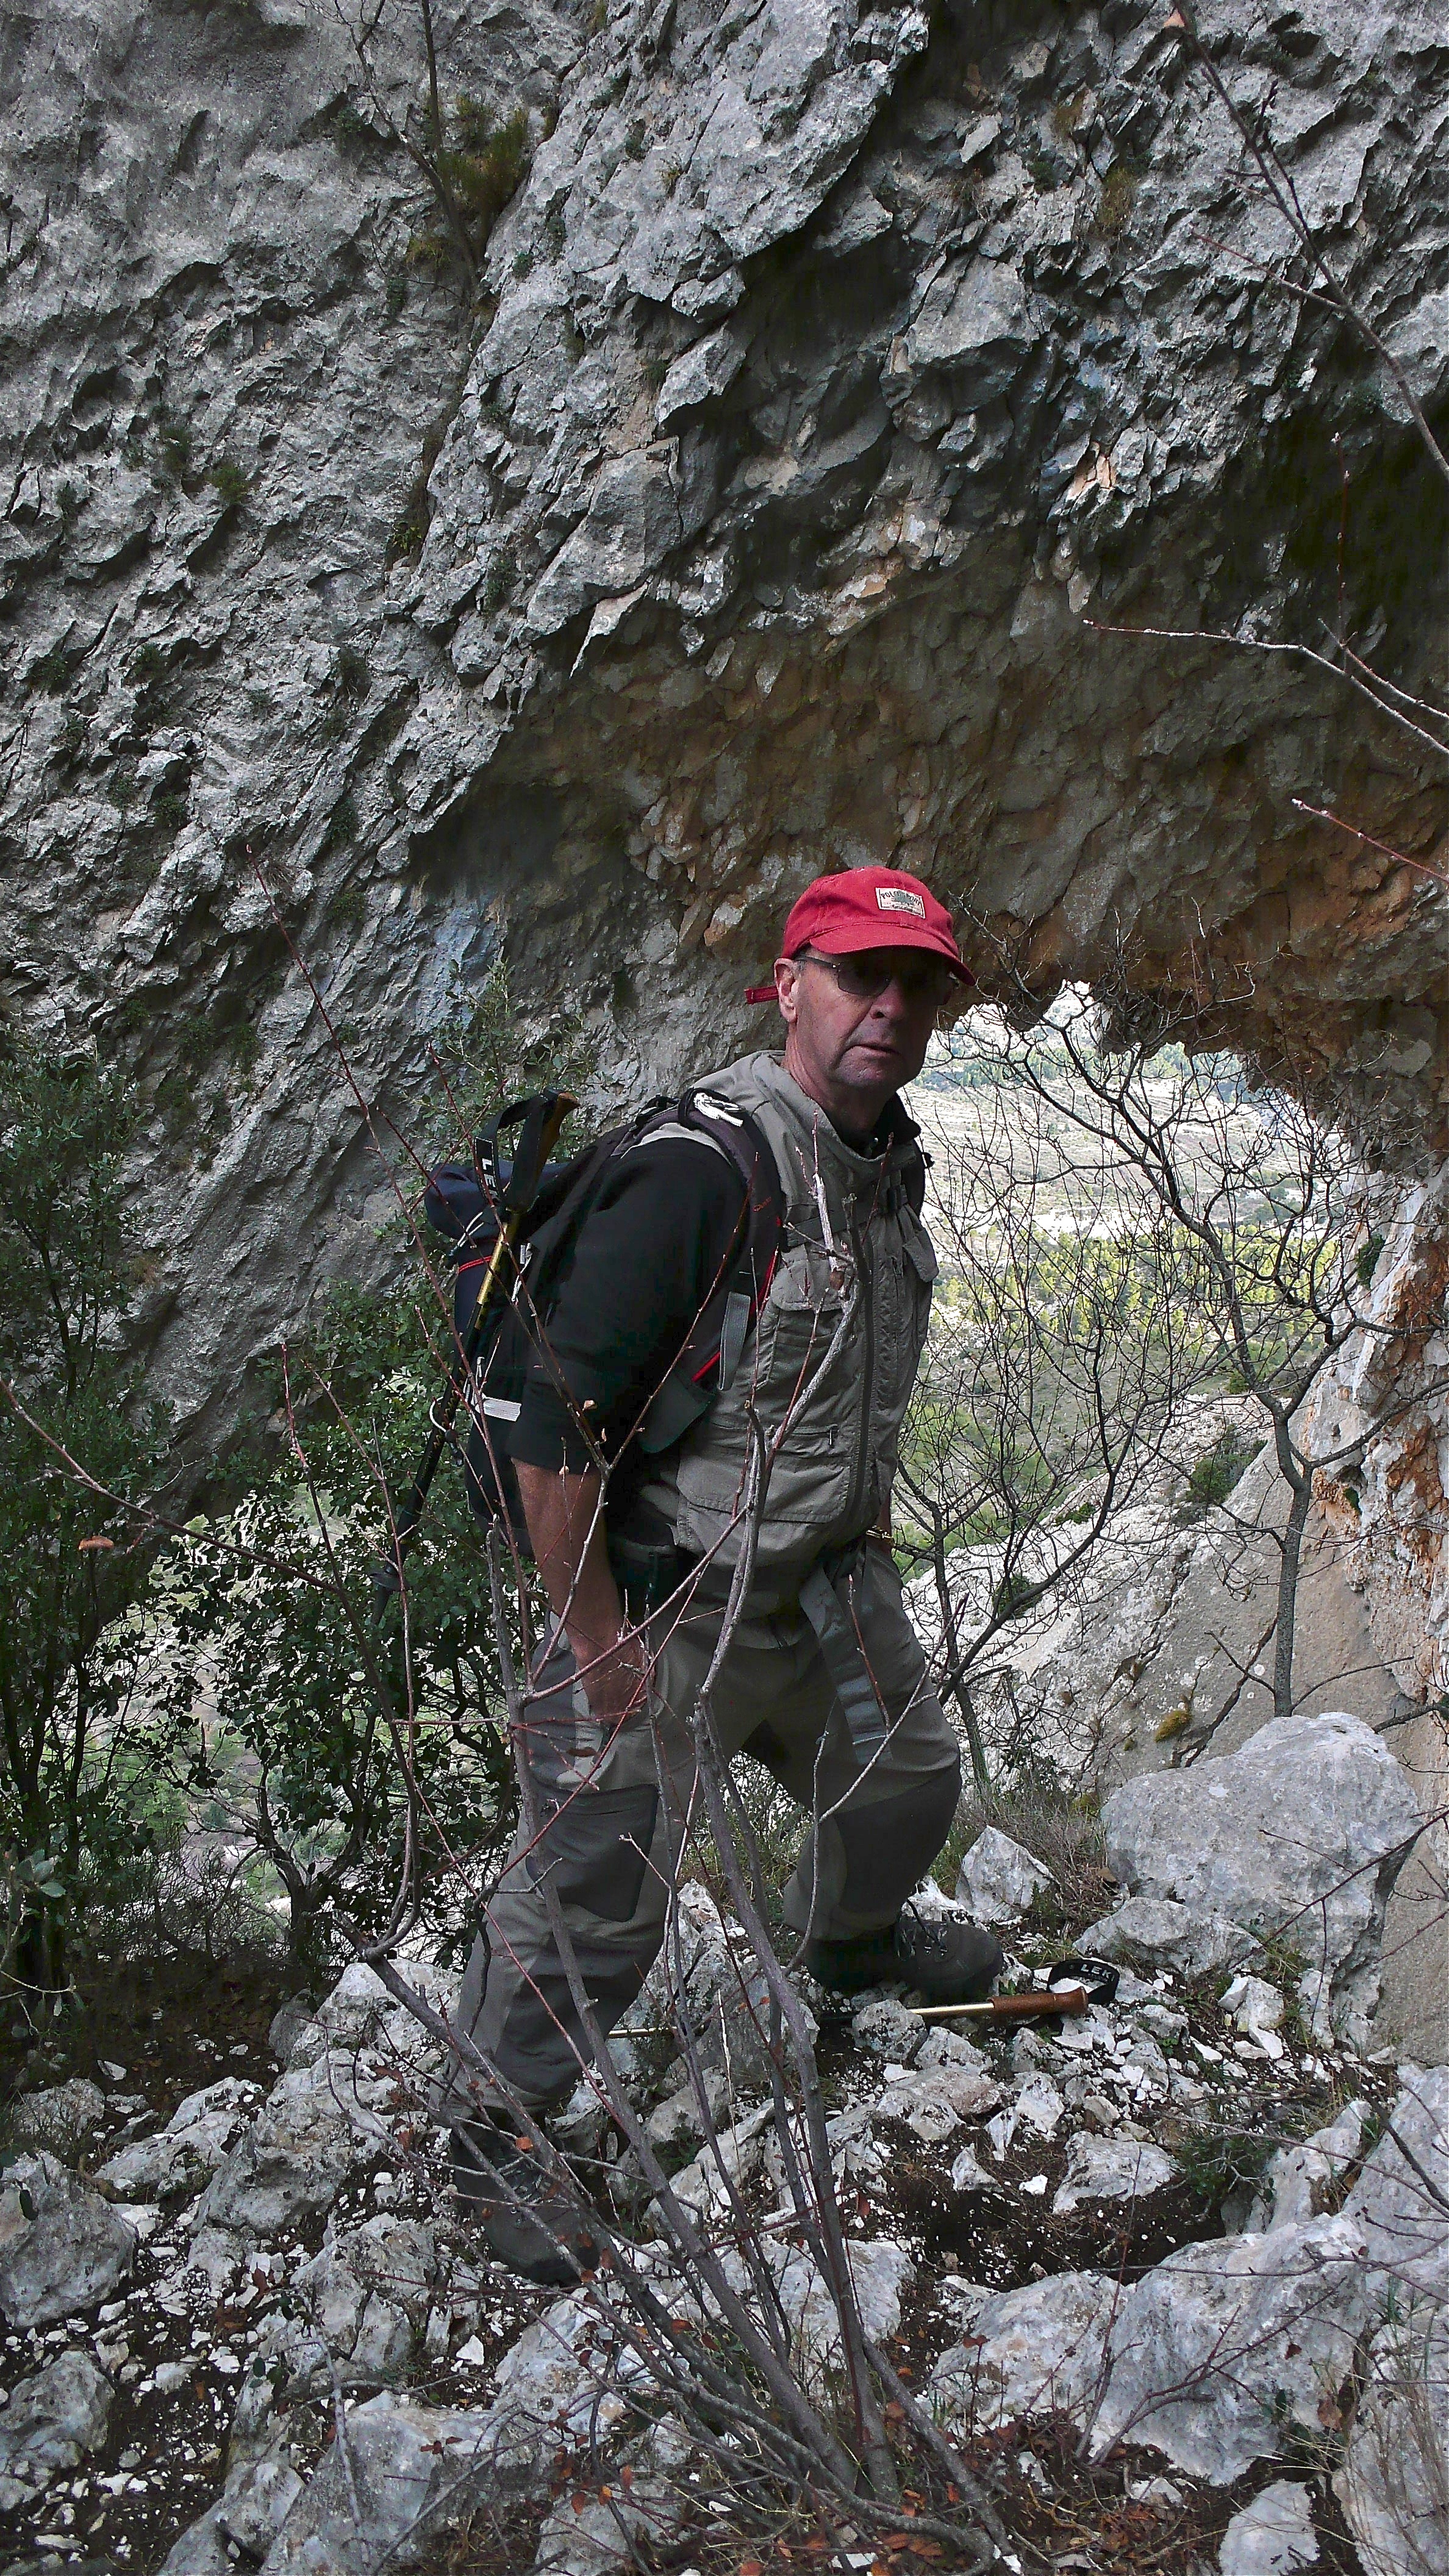
nature, walking, mountain, hiking, trail, adventure, recreation, peace, calm, climbing, friendship, extreme sport, ridge, mountaineering, outdoors, sports, backpacking, landscapes, retirement, outdoor recreation, sport climbing